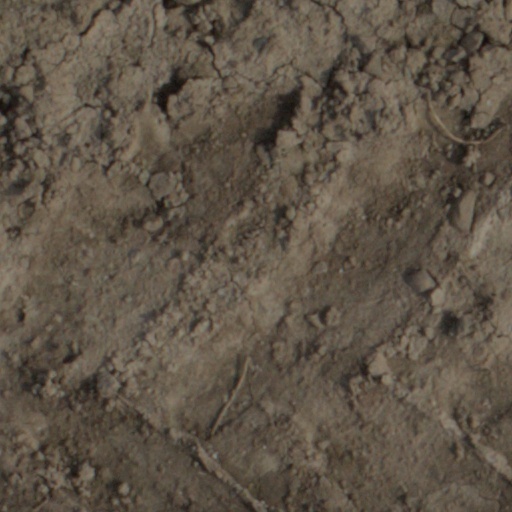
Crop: wheat